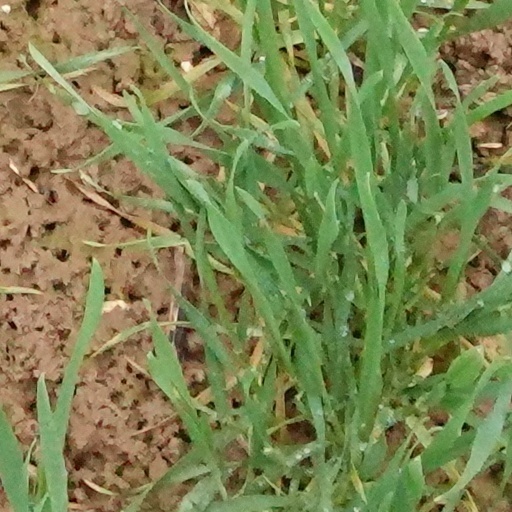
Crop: wheat